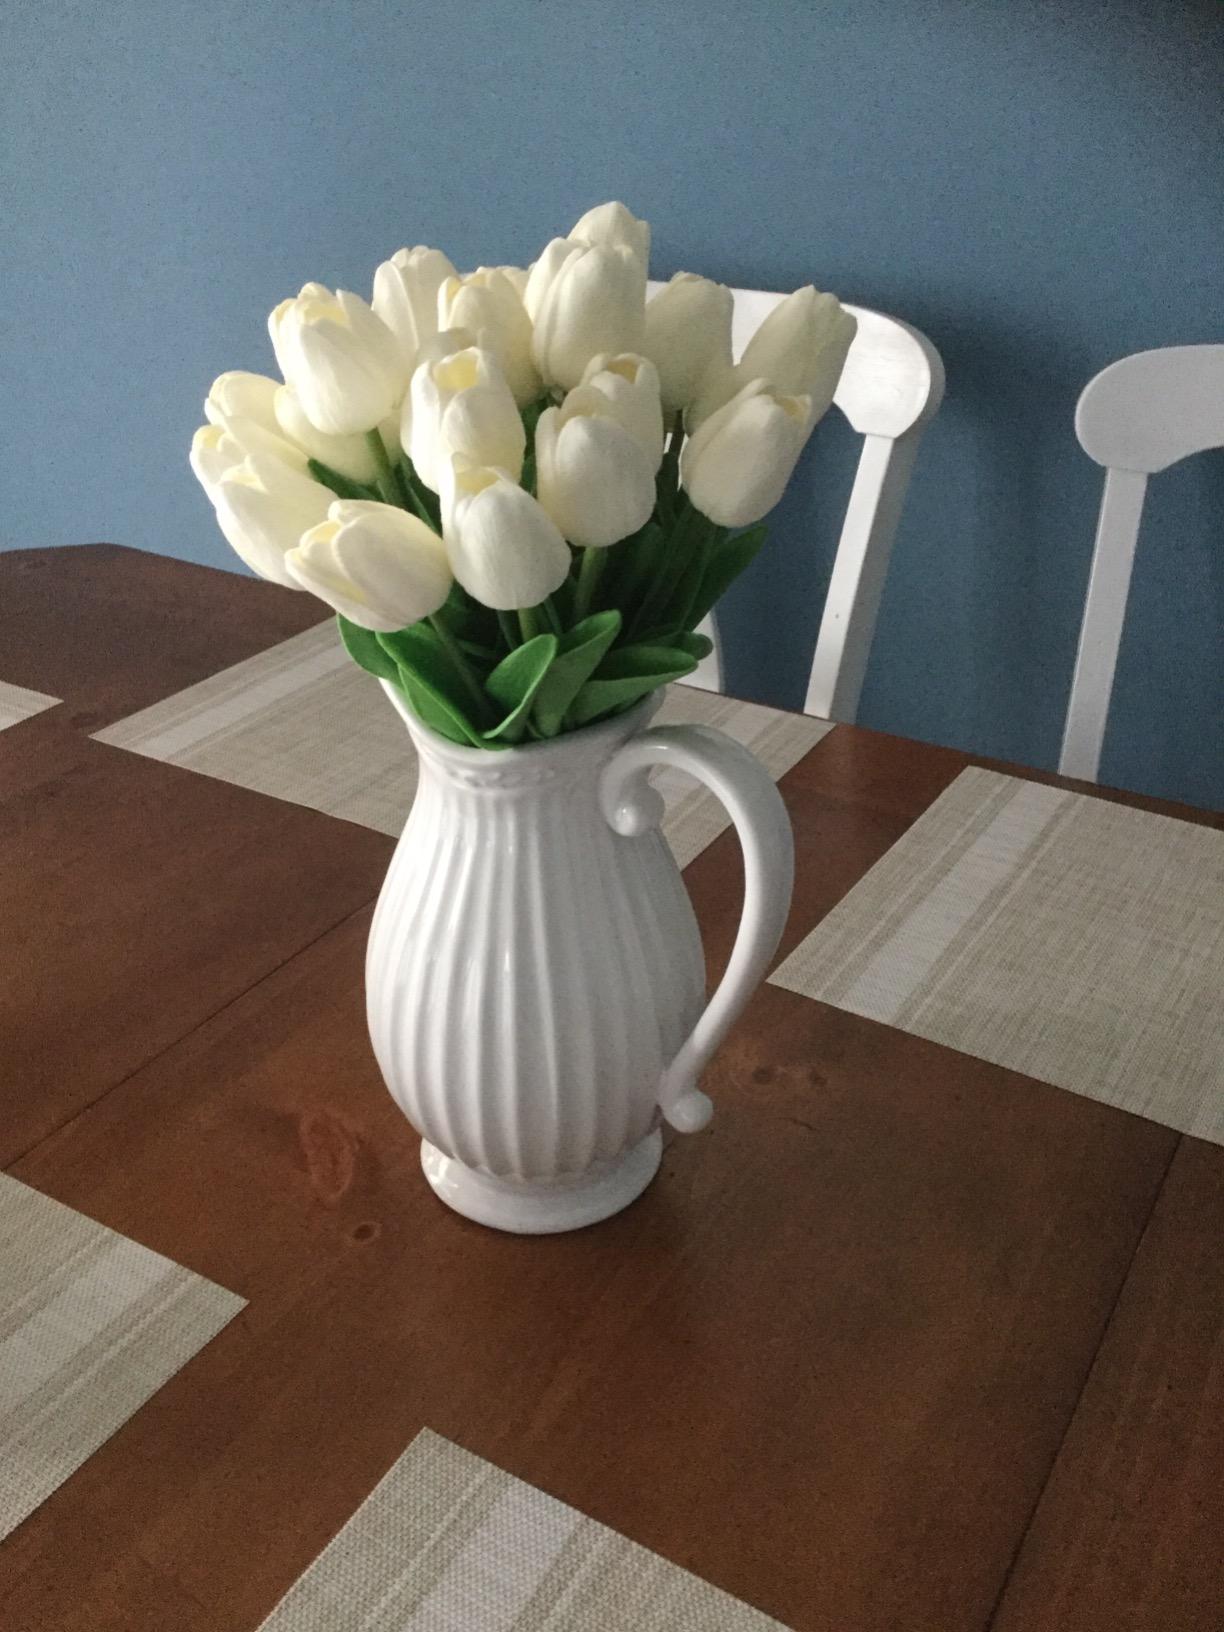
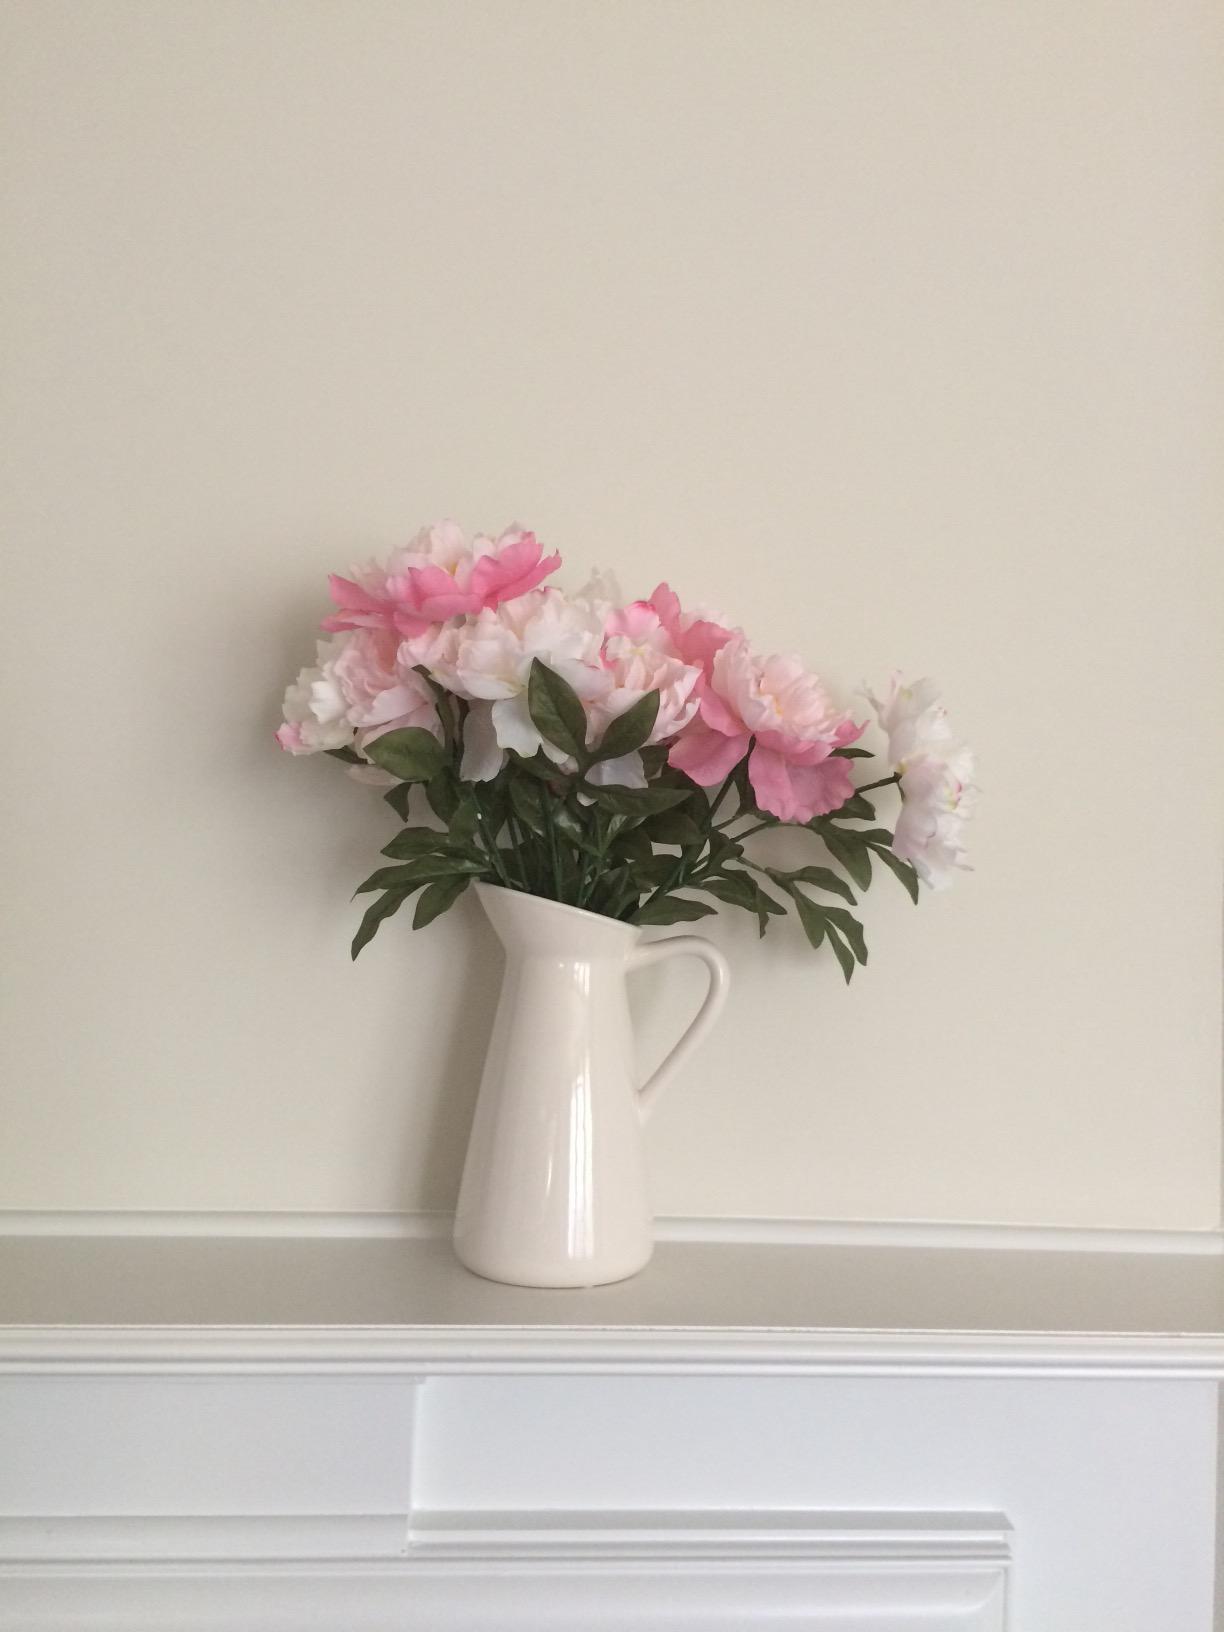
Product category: vase
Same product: no